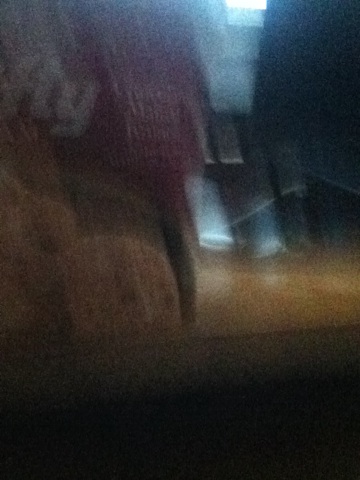Question: What flavor of icecream is this?
Answer: unanswerable